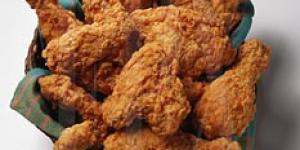
pollo frito